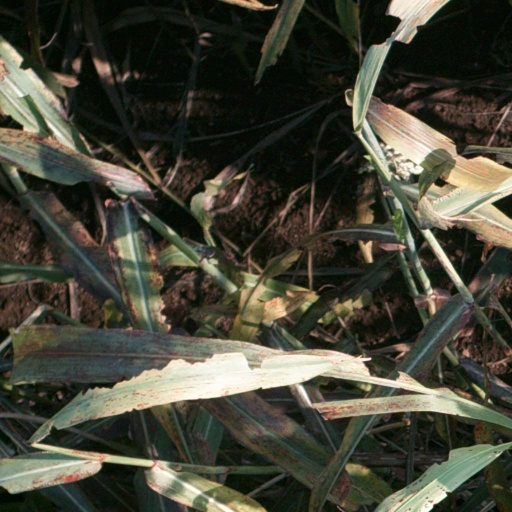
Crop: sorghum